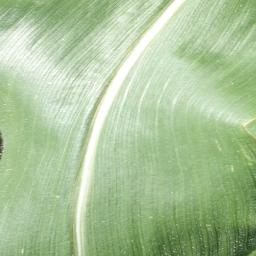
Label: Corn_(Maize)___Healthy